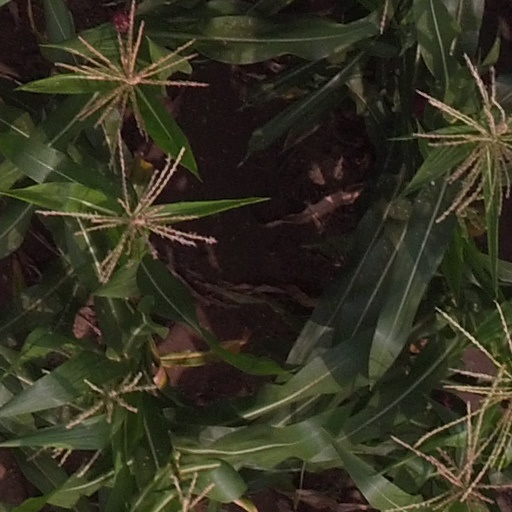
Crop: maize; corn